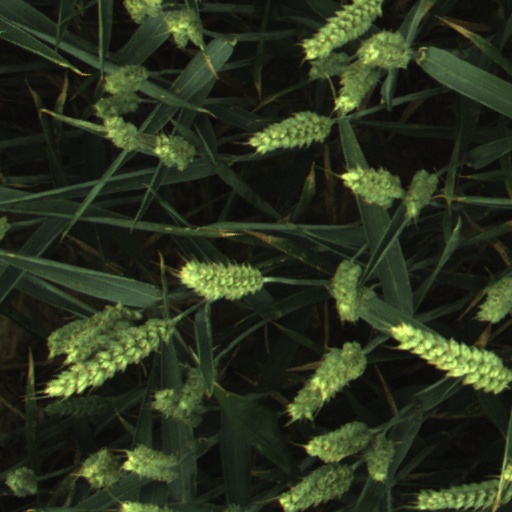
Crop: wheat